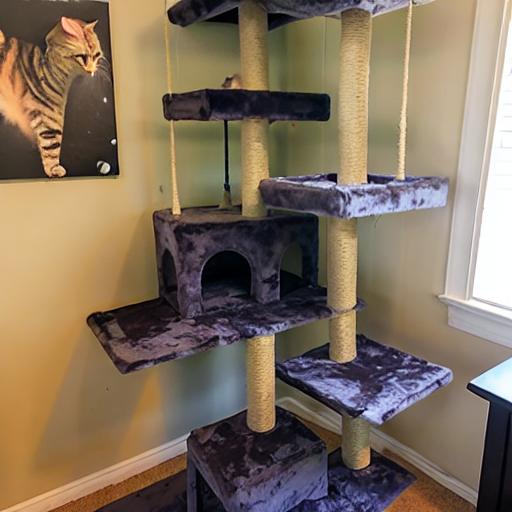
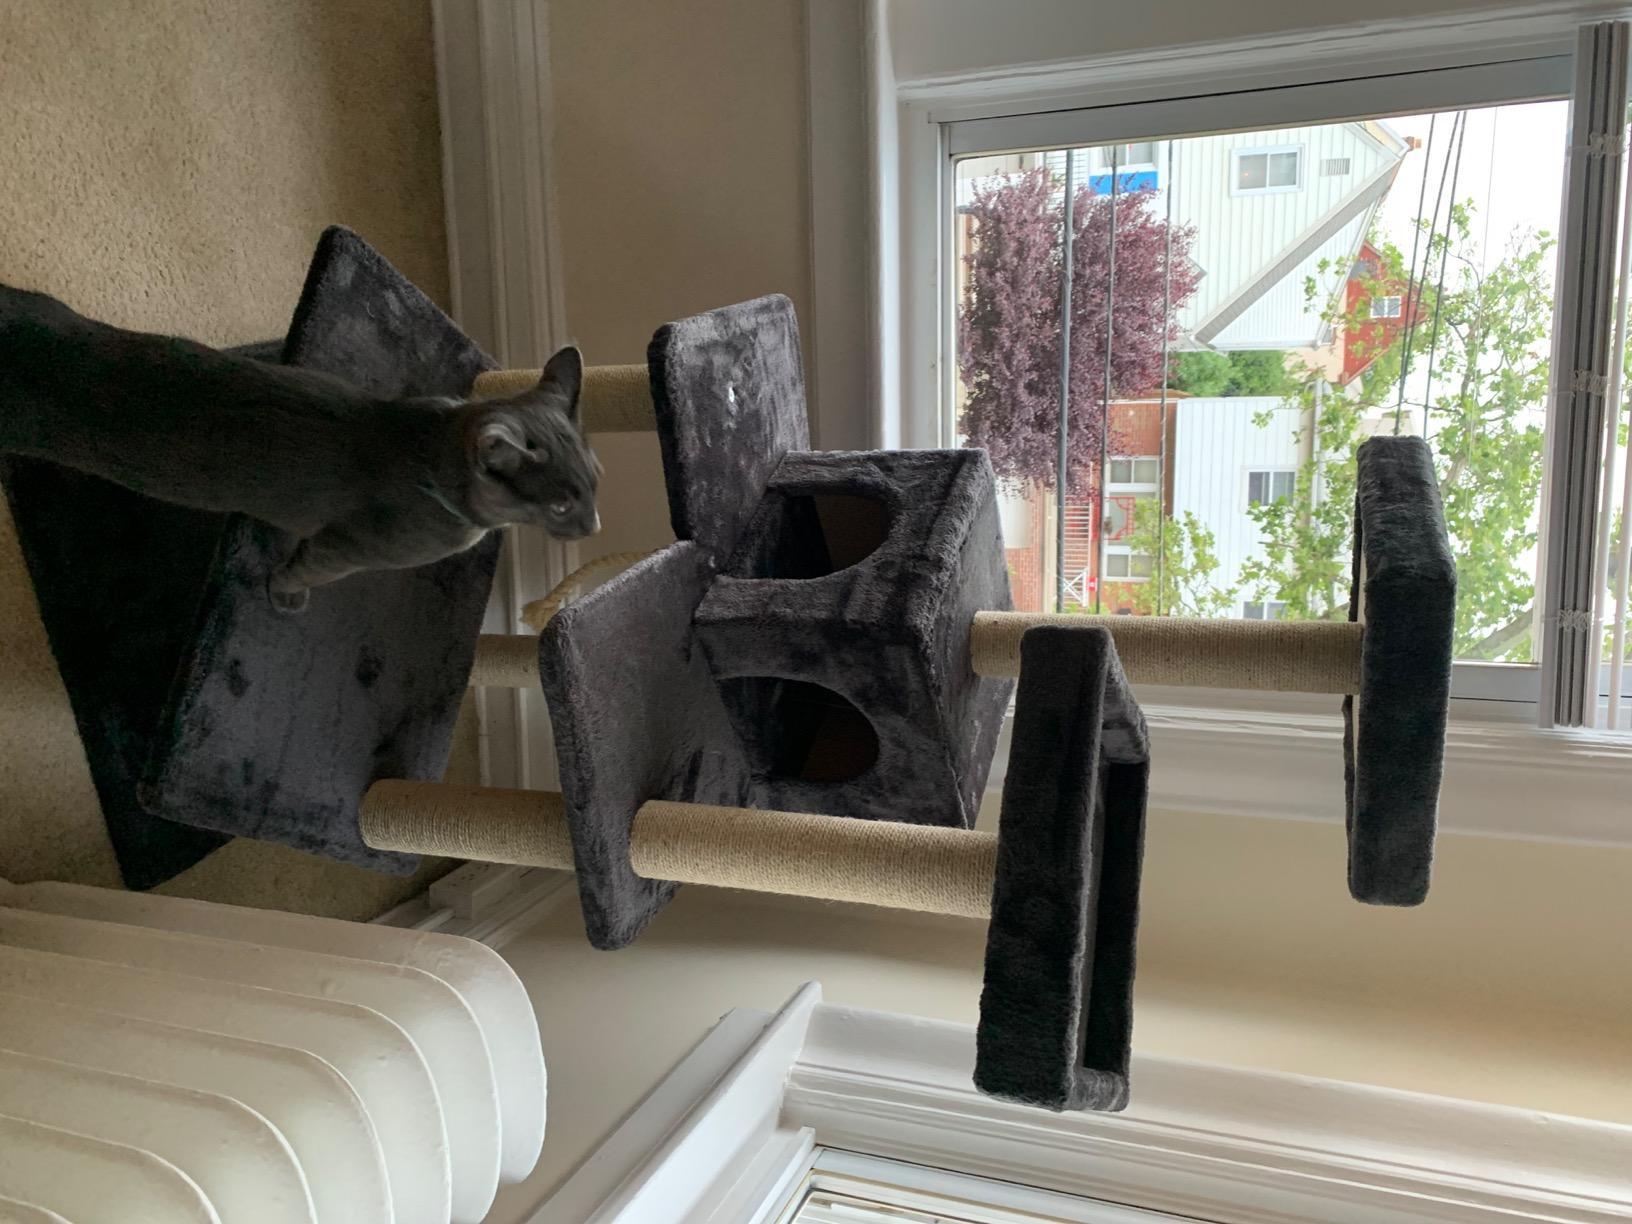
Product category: items_cat tree
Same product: no